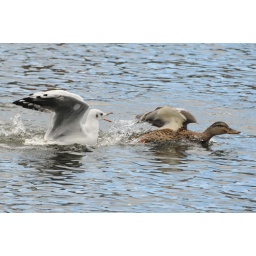
duck trying to steel the fish but was seen off by the gull